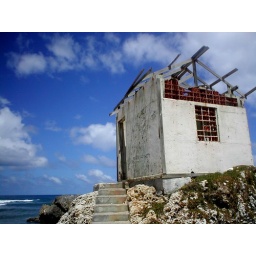
A little shack on a rock in Barbados's Bathsheba bowl